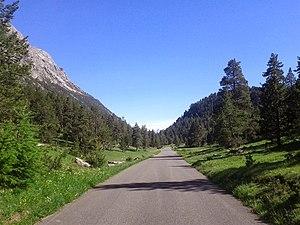
Névache est une commune française située dans le département des Hautes-Alpes, en région Provence-Alpes-Côte d'Azur.